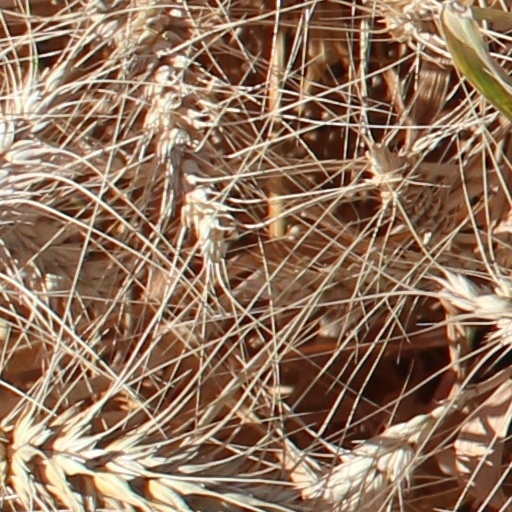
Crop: wheat